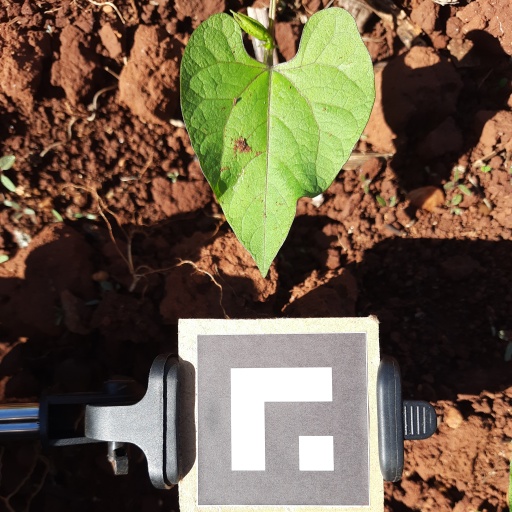
Observations: wavy surface, no eating holes, with soild dust, under sunlight